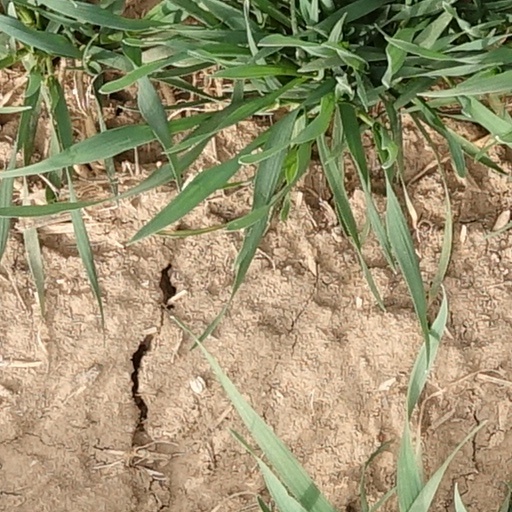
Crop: wheat